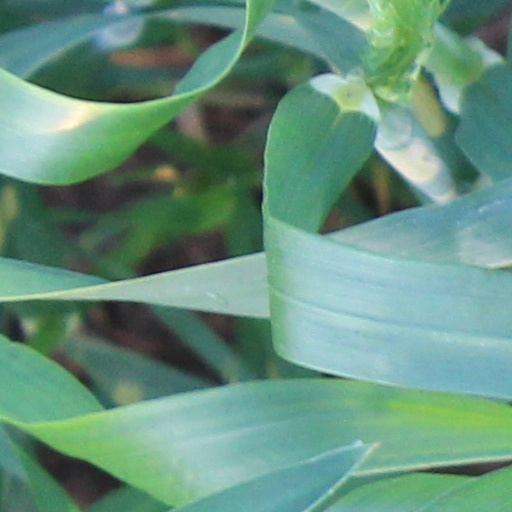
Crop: wheat